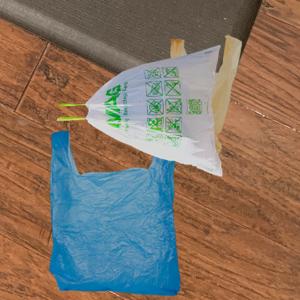
Label: plasticbags